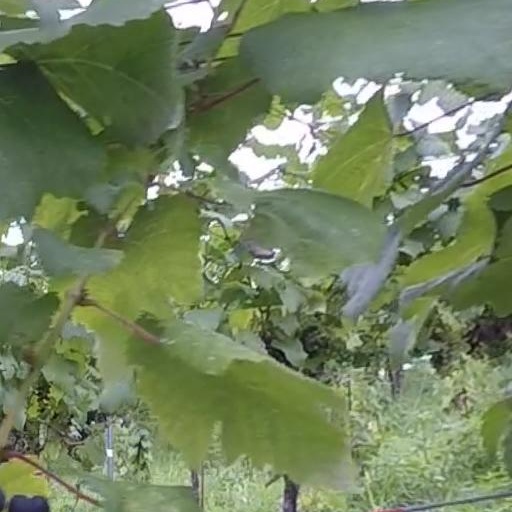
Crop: grape